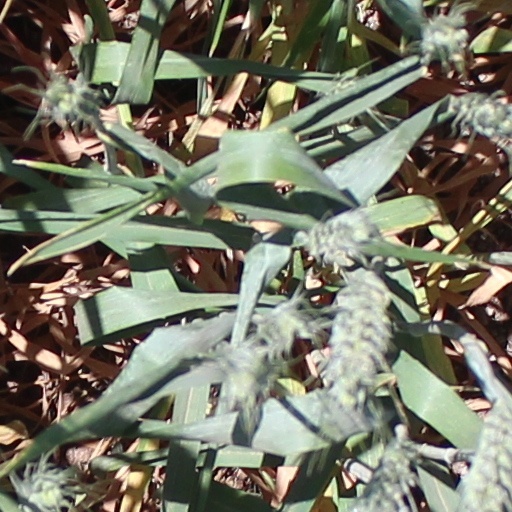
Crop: wheat